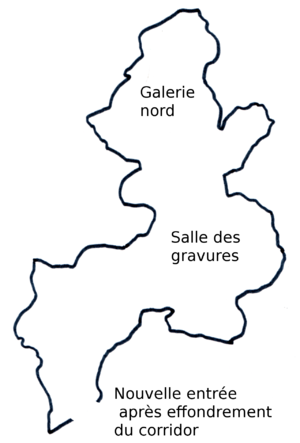
plan de pair-non-pair au Périgordien inférieur
La grotte de Pair-non-Pair est située sur la commune de Prignac-et-Marcamps en Gironde. Cette grotte découverte en 1881 renferme des représentations artistiques datées de plus de 32 000 ans avant le présent.